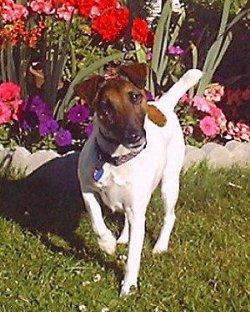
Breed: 237-n000095-toy_terrier